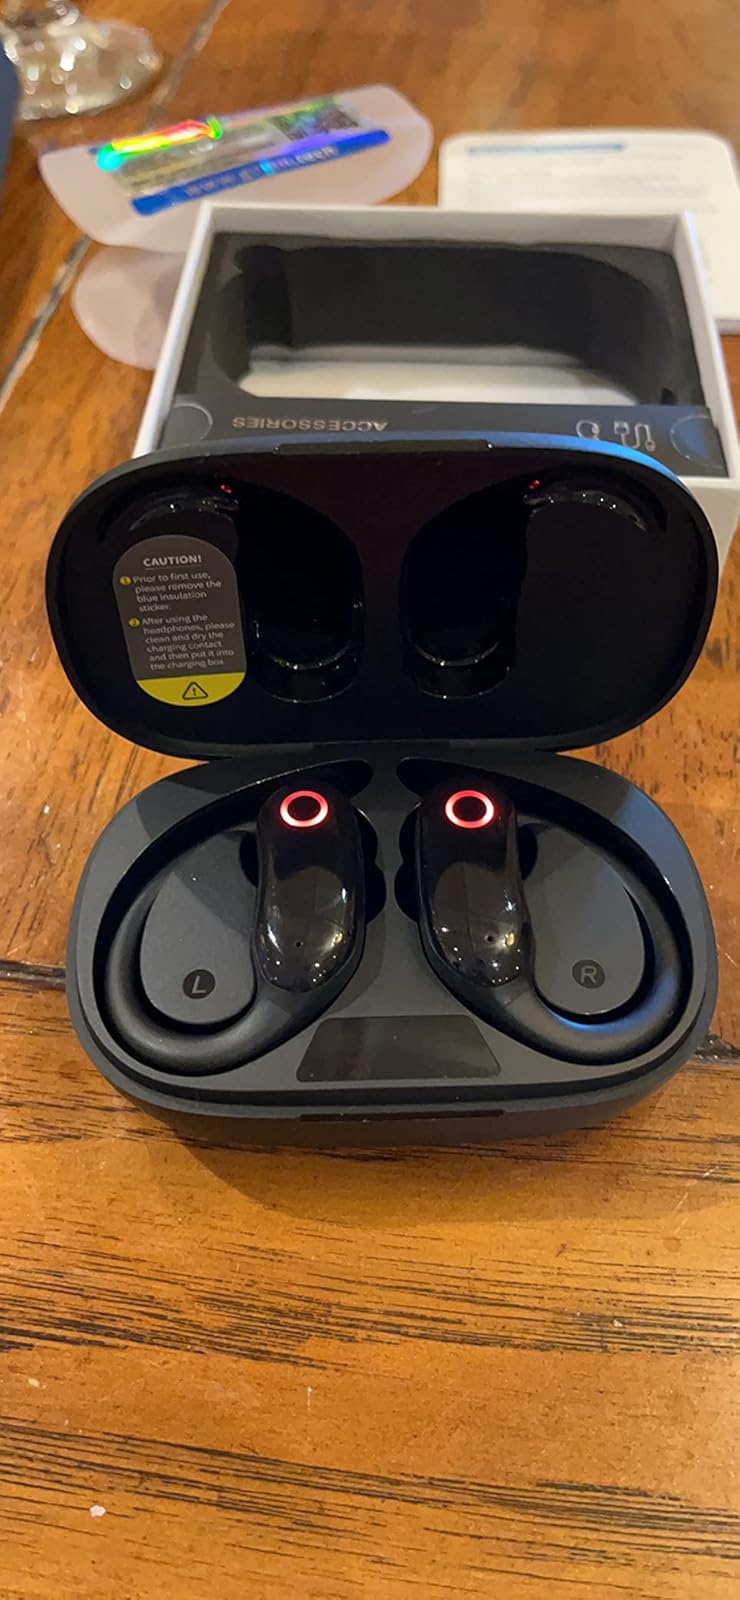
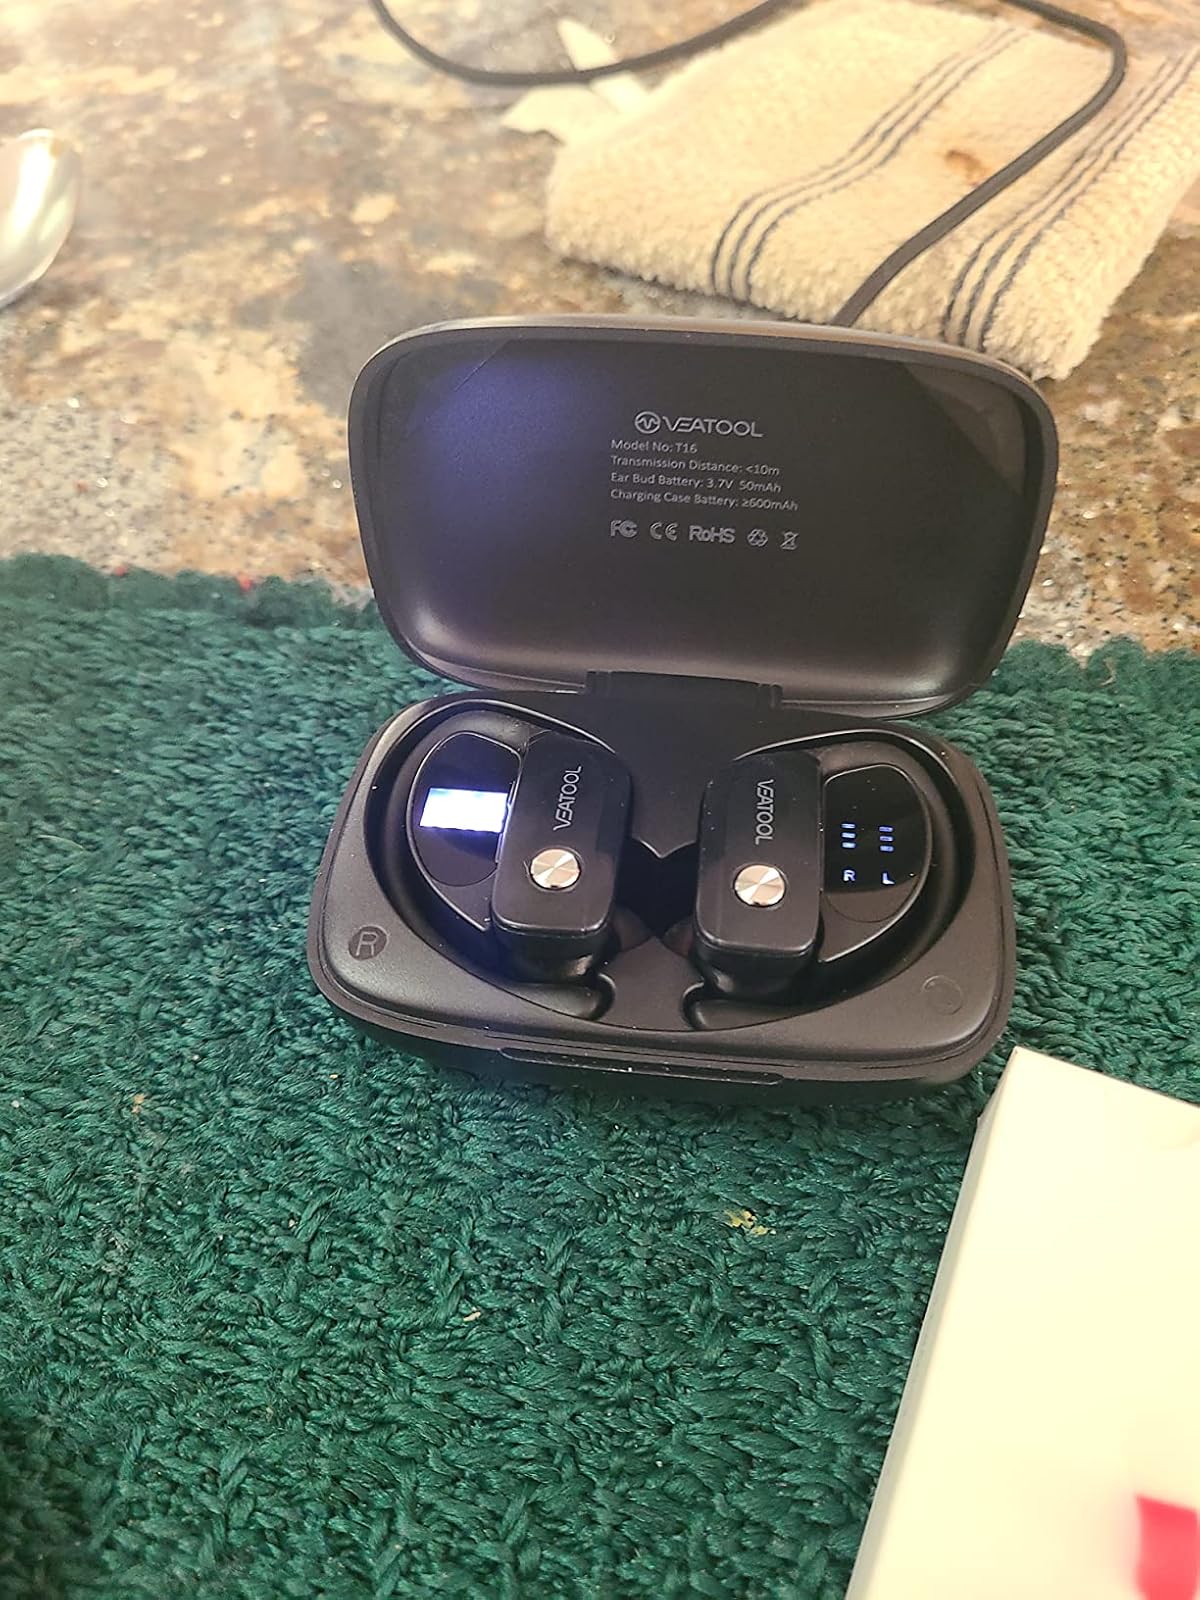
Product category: earbuds
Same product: no